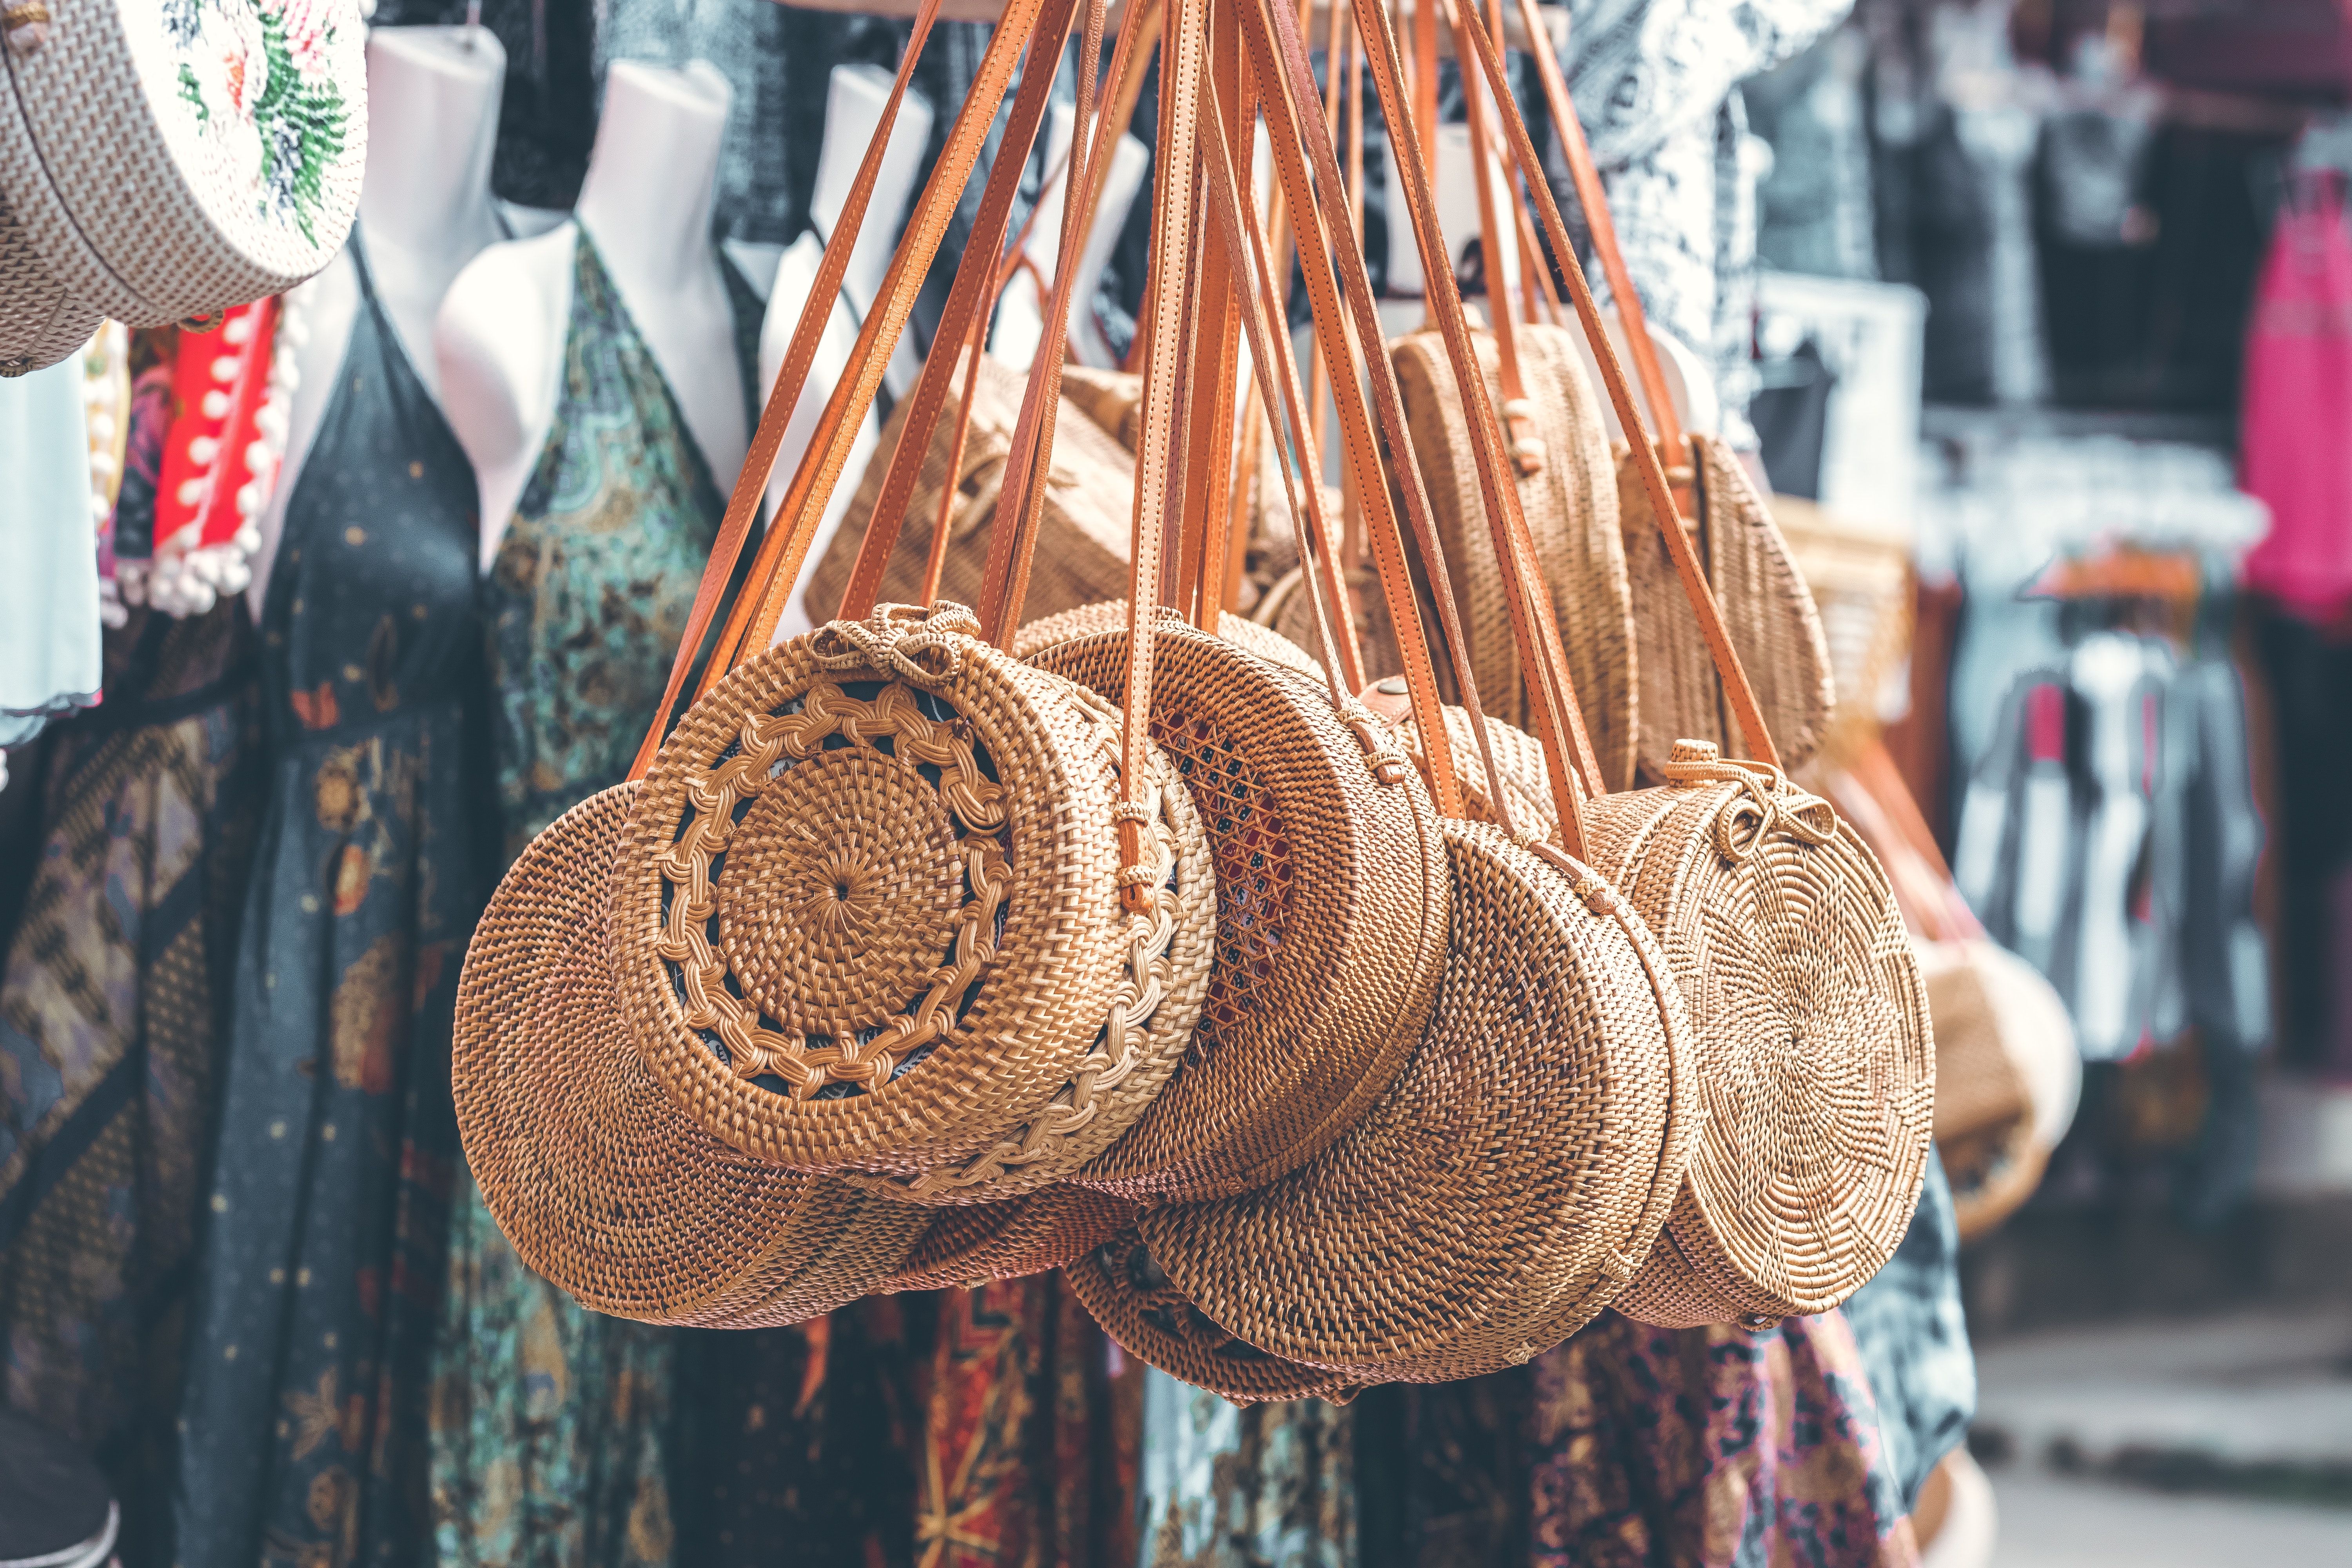
hat, sombrero, public space, headgear, market, wicker, cowboy hat, fashion accessory, basket, tradition